Tamako Station

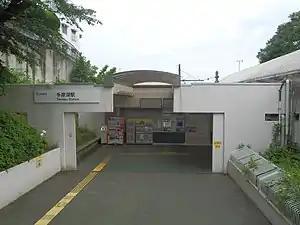
Tamako Station northern entrance in June 2021

is a junction passenger railway station located in the city of Higashimurayama, Tokyo, Japan, operated by the private railway operator Seibu Railway.